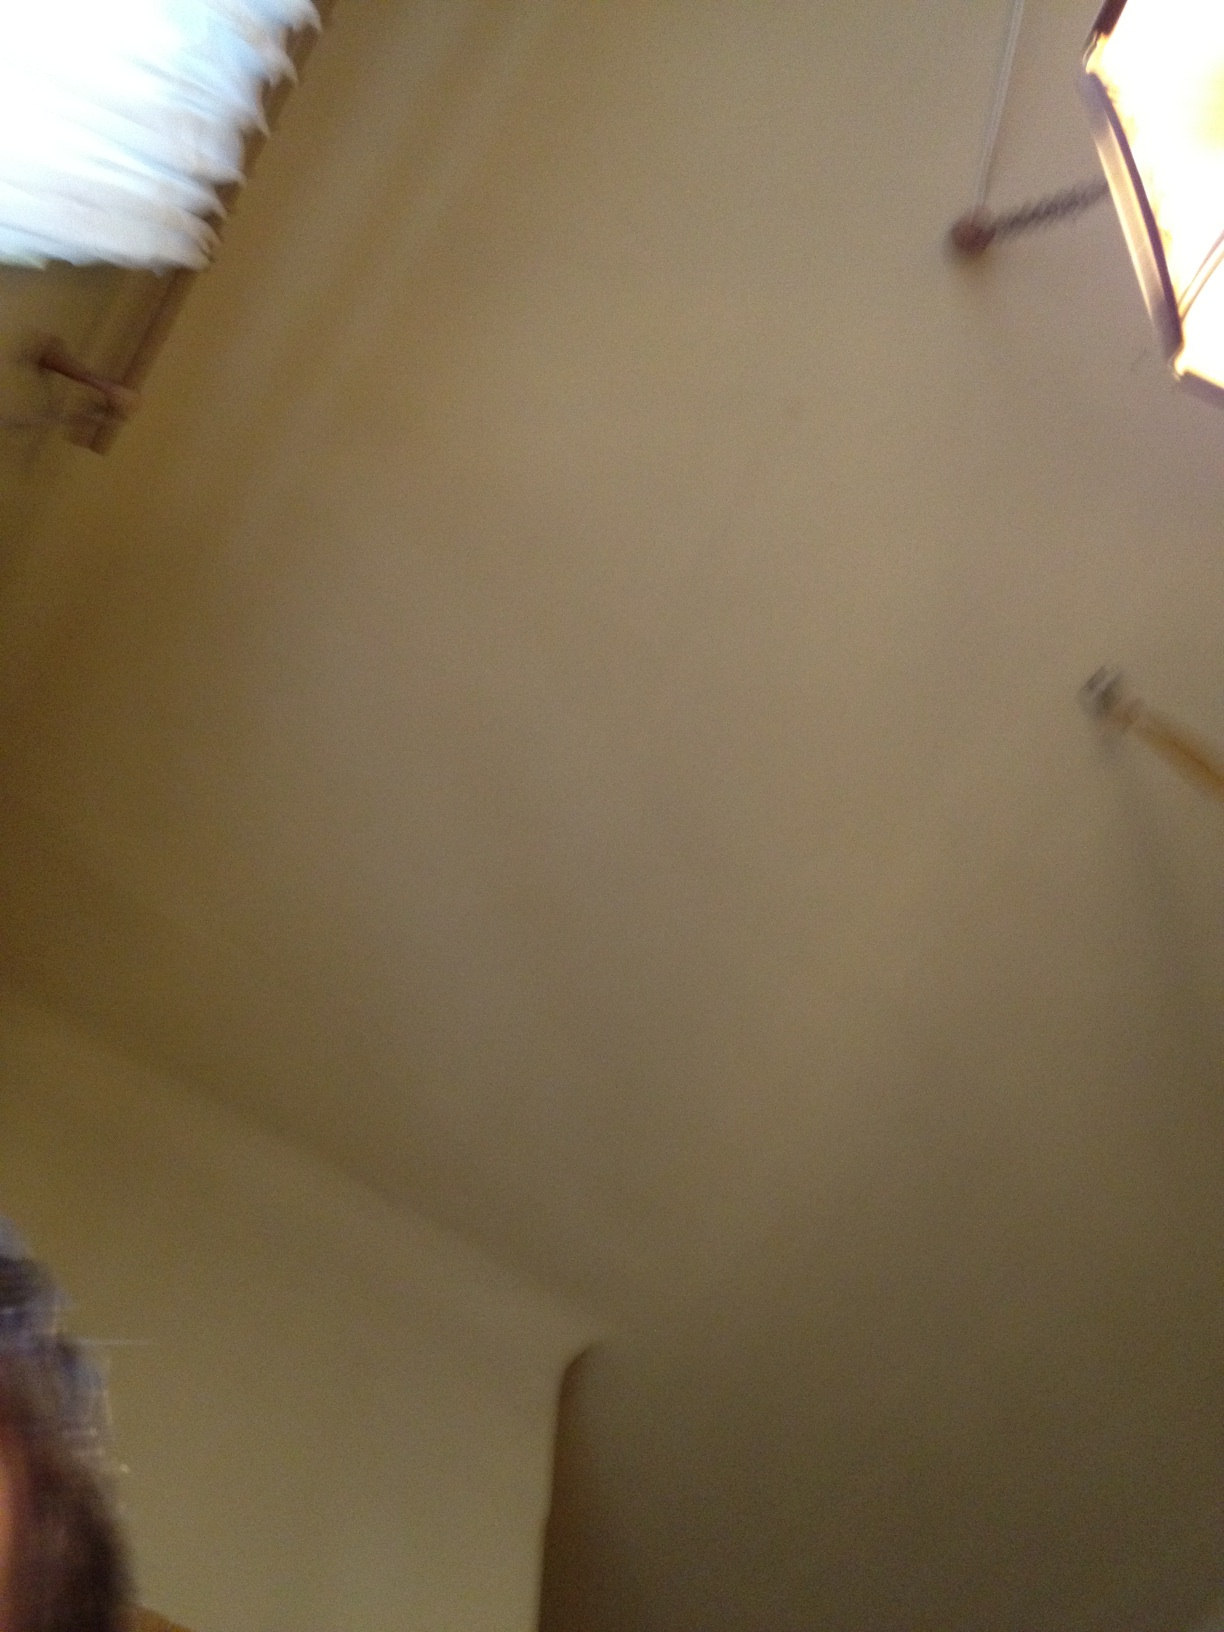Question: I am in Vienna Austria and what to know is this normal soy milk or soy cocoa?
Answer: unanswerable